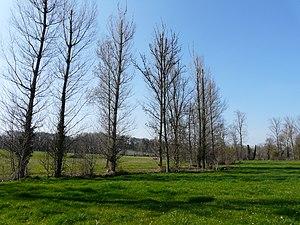
La vallée de la Peychay au lieu-dit les Peyronnets, entre Saint-Méard-de-Drône (au premier plan) et Ribérac (au-delà des peupliers). Vue prise en direction de l'aval.
La Peychay est un ruisseau français du département de la Dordogne, affluent en rive gauche de la Dronne et sous-affluent de la Dordogne par l'Isle.